Ring of Honor Wrestling

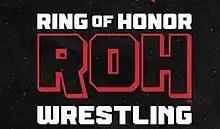
Logo used since 2023

Ring of Honor Wrestling (also known as ROH Honor Club TV, and often shortened as ROH Wrestling TV, ROH TV, ROH TV on HonorClub, or ROH on HonorClub) is an American professional wrestling television series produced by Ring of Honor (ROH). The series features professional wrestlers competing in matches and conducting interviews. Combined, these elements create and further the storylines of the promotion.